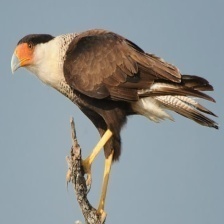
Species: CRESTED CARACARA
Scientific name: CARACARA CHERIWAY